Golden Triangle of Jakarta

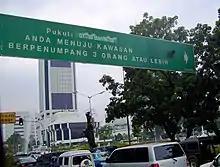
A large green signage indicates the HOV 3+ (Three in One) implementation zone near the Bank Indonesia Roundabout. This traffic restriction scheme was replaced by the Odd–even rationing in 2016

Many commercial centers have been gradually developed as clusters within the Golden Triangle area, such as the Hotel Indonesia roundabout, SCBD, and Mega Kuningan. Most of Jakarta's skyscrapers are located within this triangle.